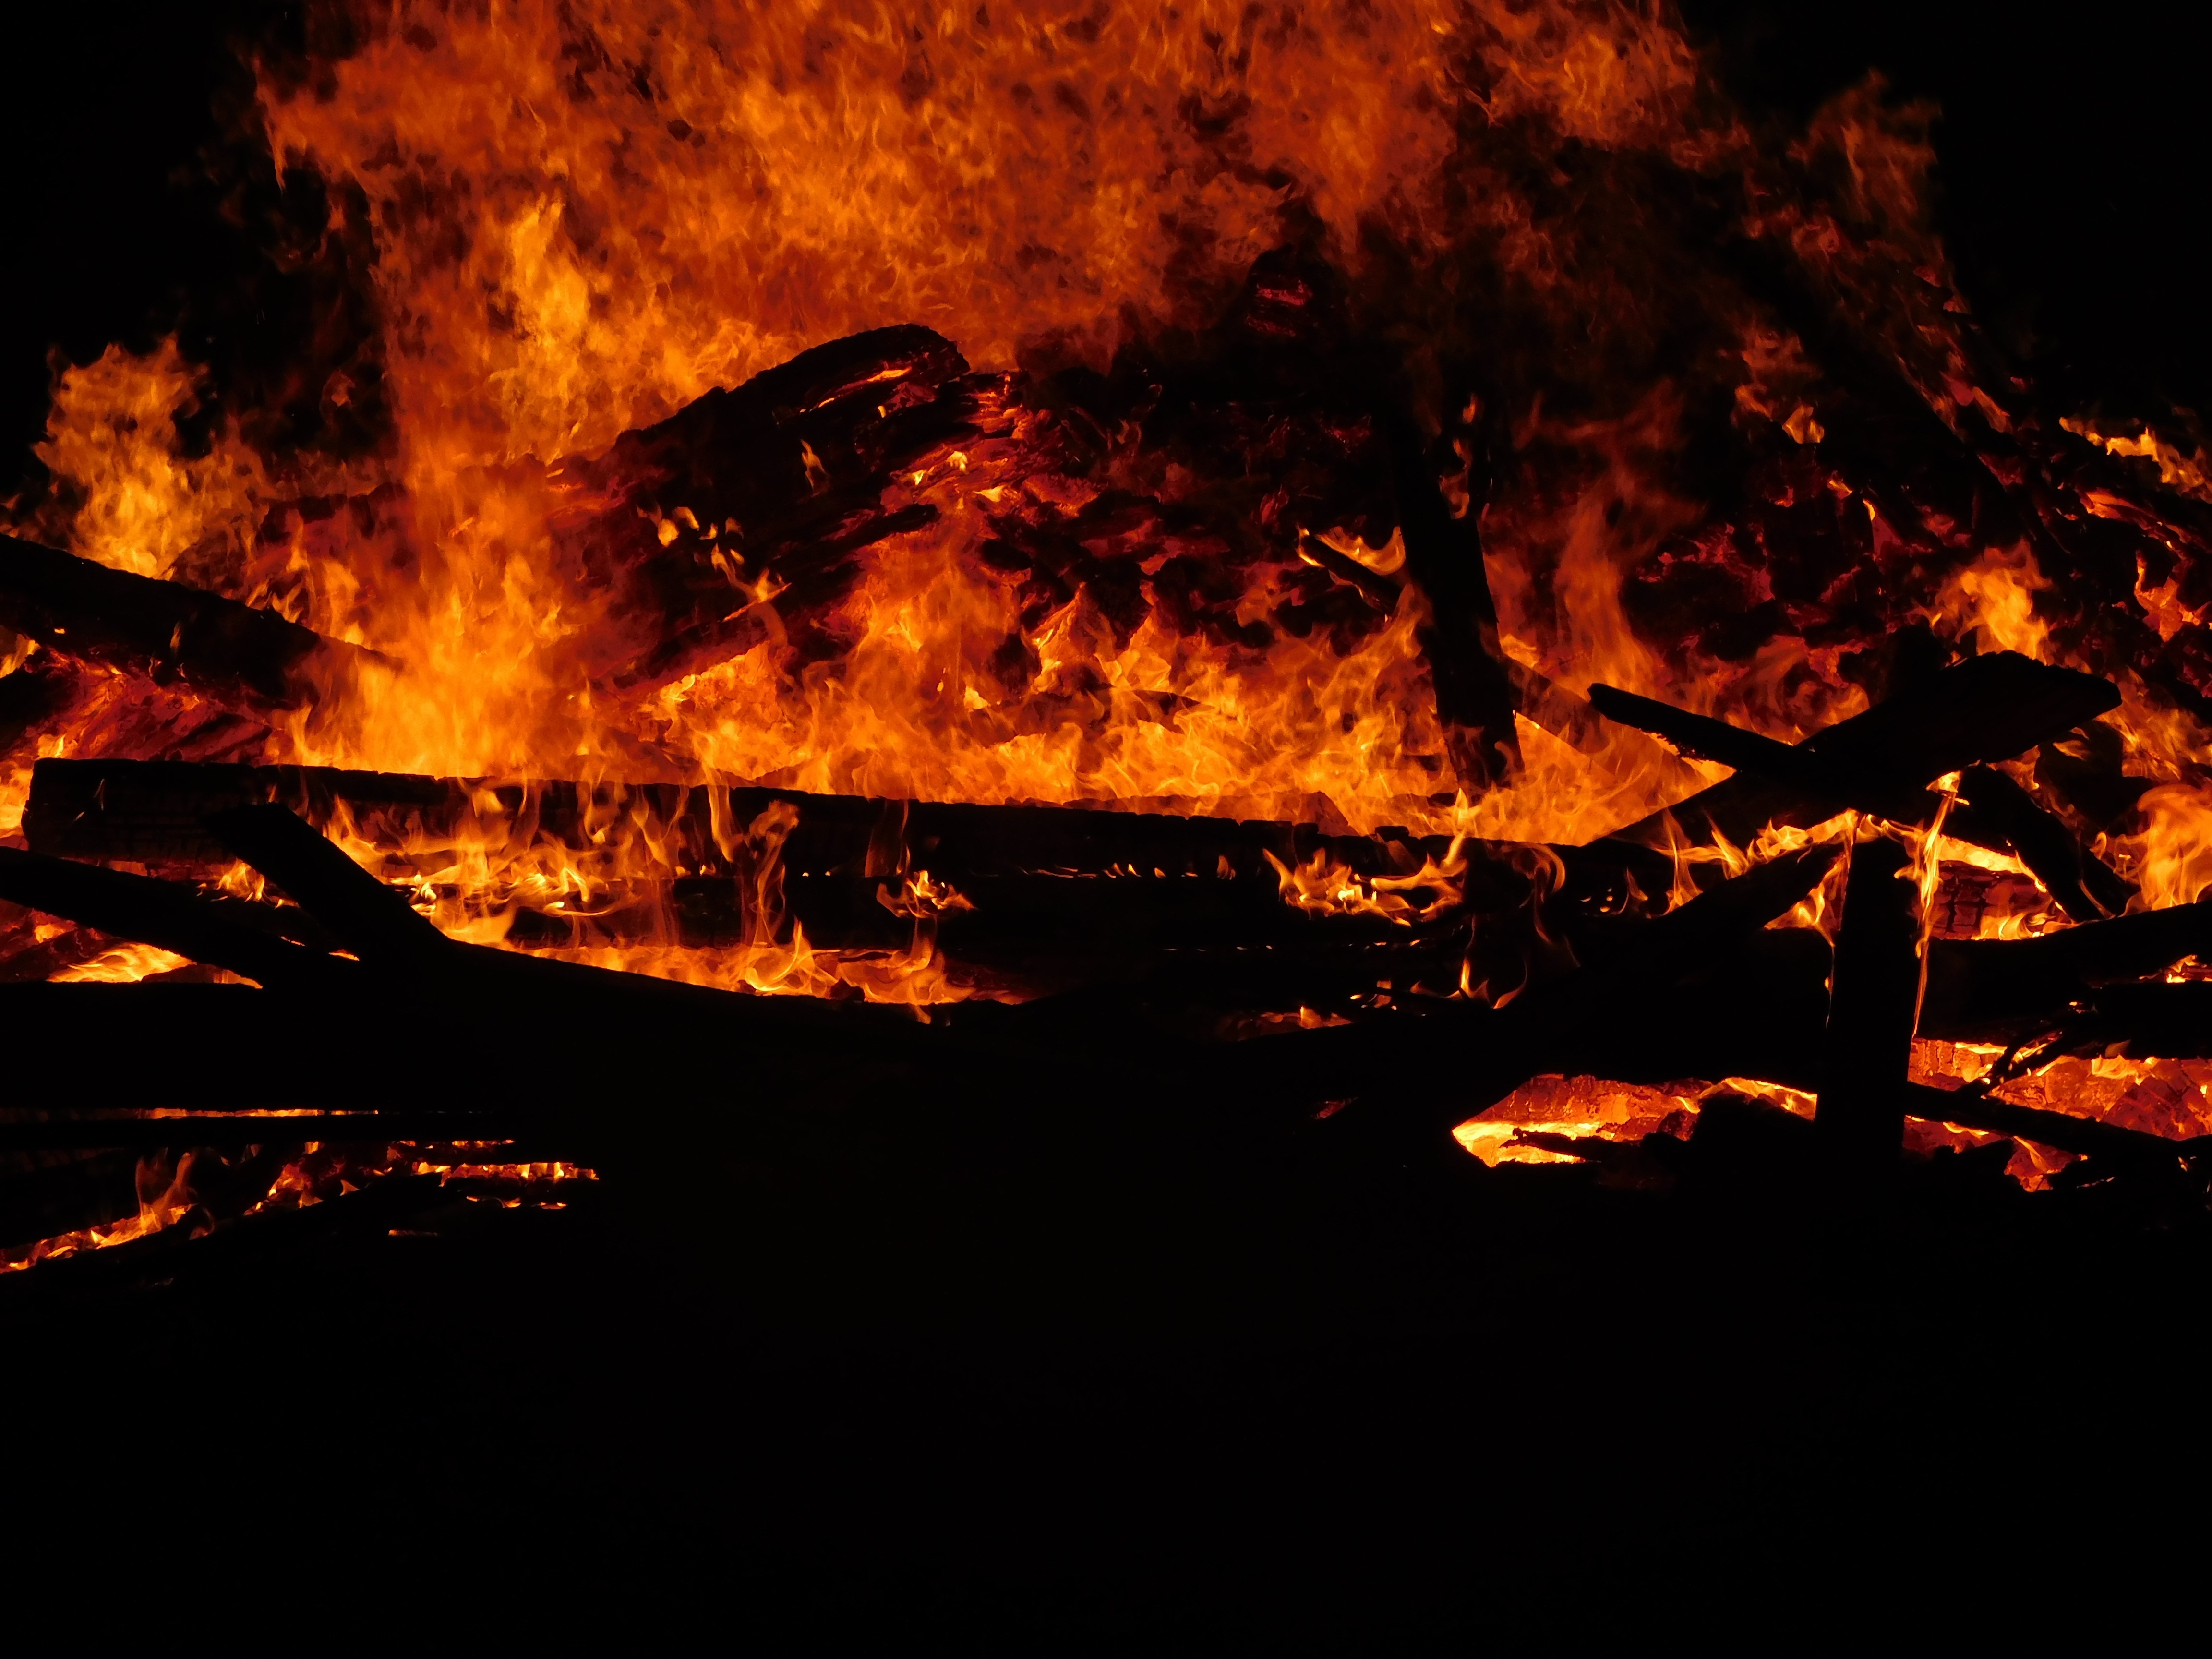
night, orange, red, flame, fire, glow, darkness, campfire, close, bonfire, heat, burn, flare, hot, wood fire, flame log fire, evolutionary, burning wood, burn wood, geological phenomenon